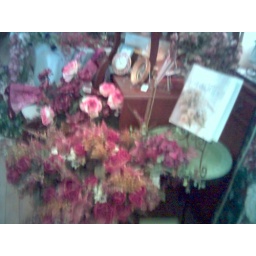
A flower shop in Berne, IN. It had such pretty home stuff like candles and antique looking clocks and such.